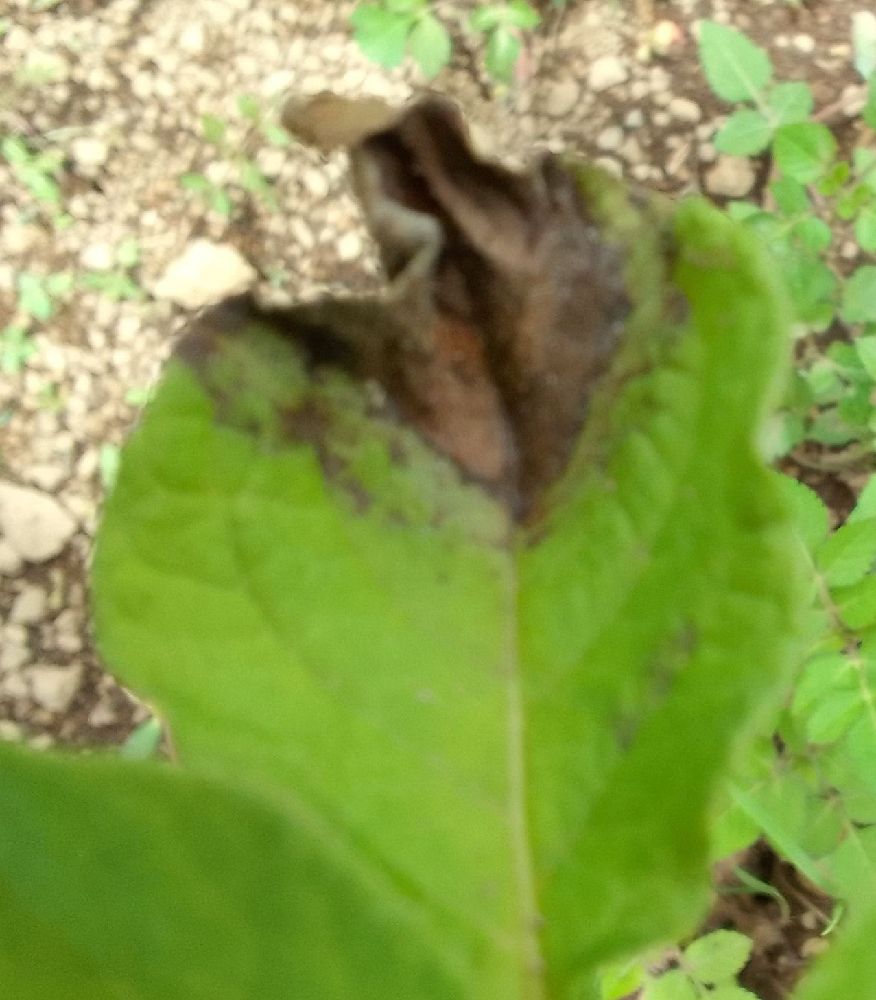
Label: Late blight